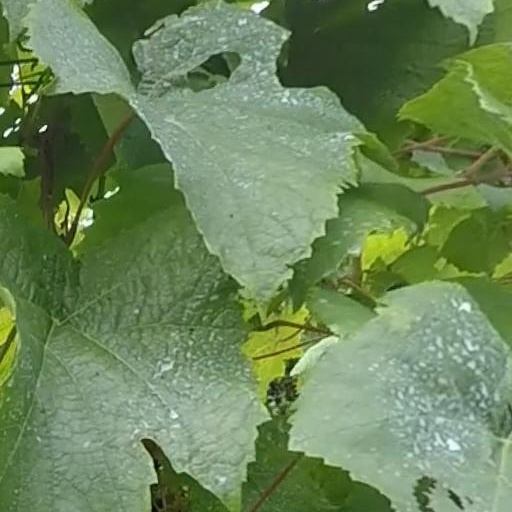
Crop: grape